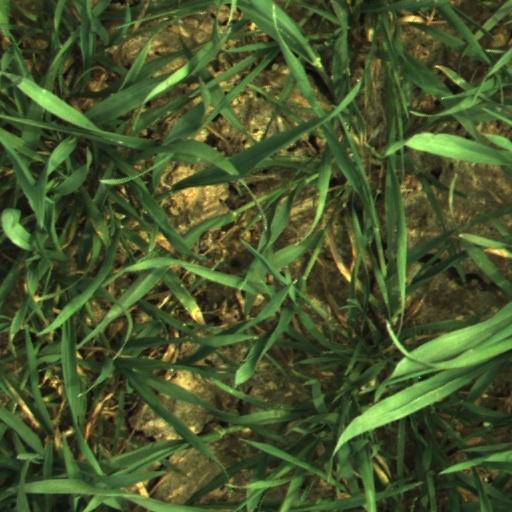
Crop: wheat